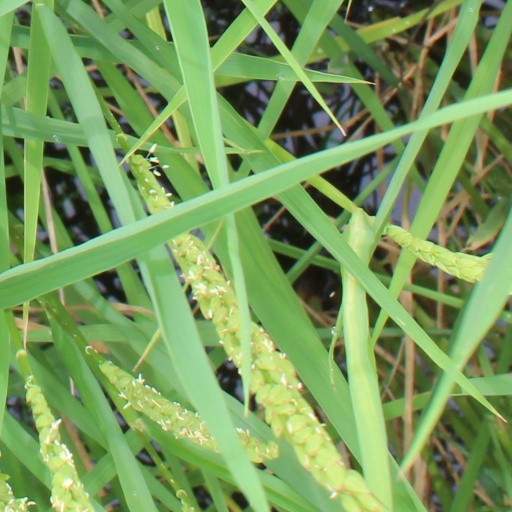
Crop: rice